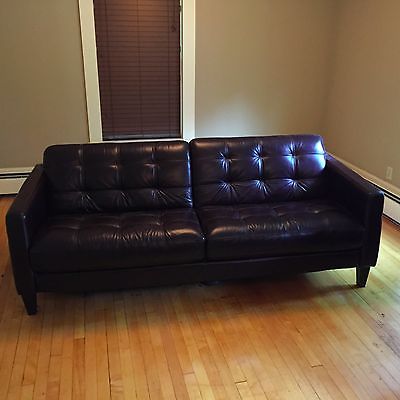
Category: sofa